Kopi luwak

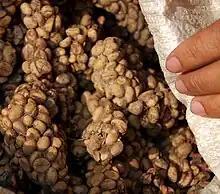

Kopi luwak, also known as civet coffee, is a coffee that consists of partially digested coffee cherries, which have been eaten and defecated by the Asian palm civet ("Paradoxurus hermaphroditus"). The cherries are fermented as they pass through a civet's intestines, and after being defecated with other fecal matter, they are collected. Asian palm civets are increasingly caught in the wild and traded for this purpose.